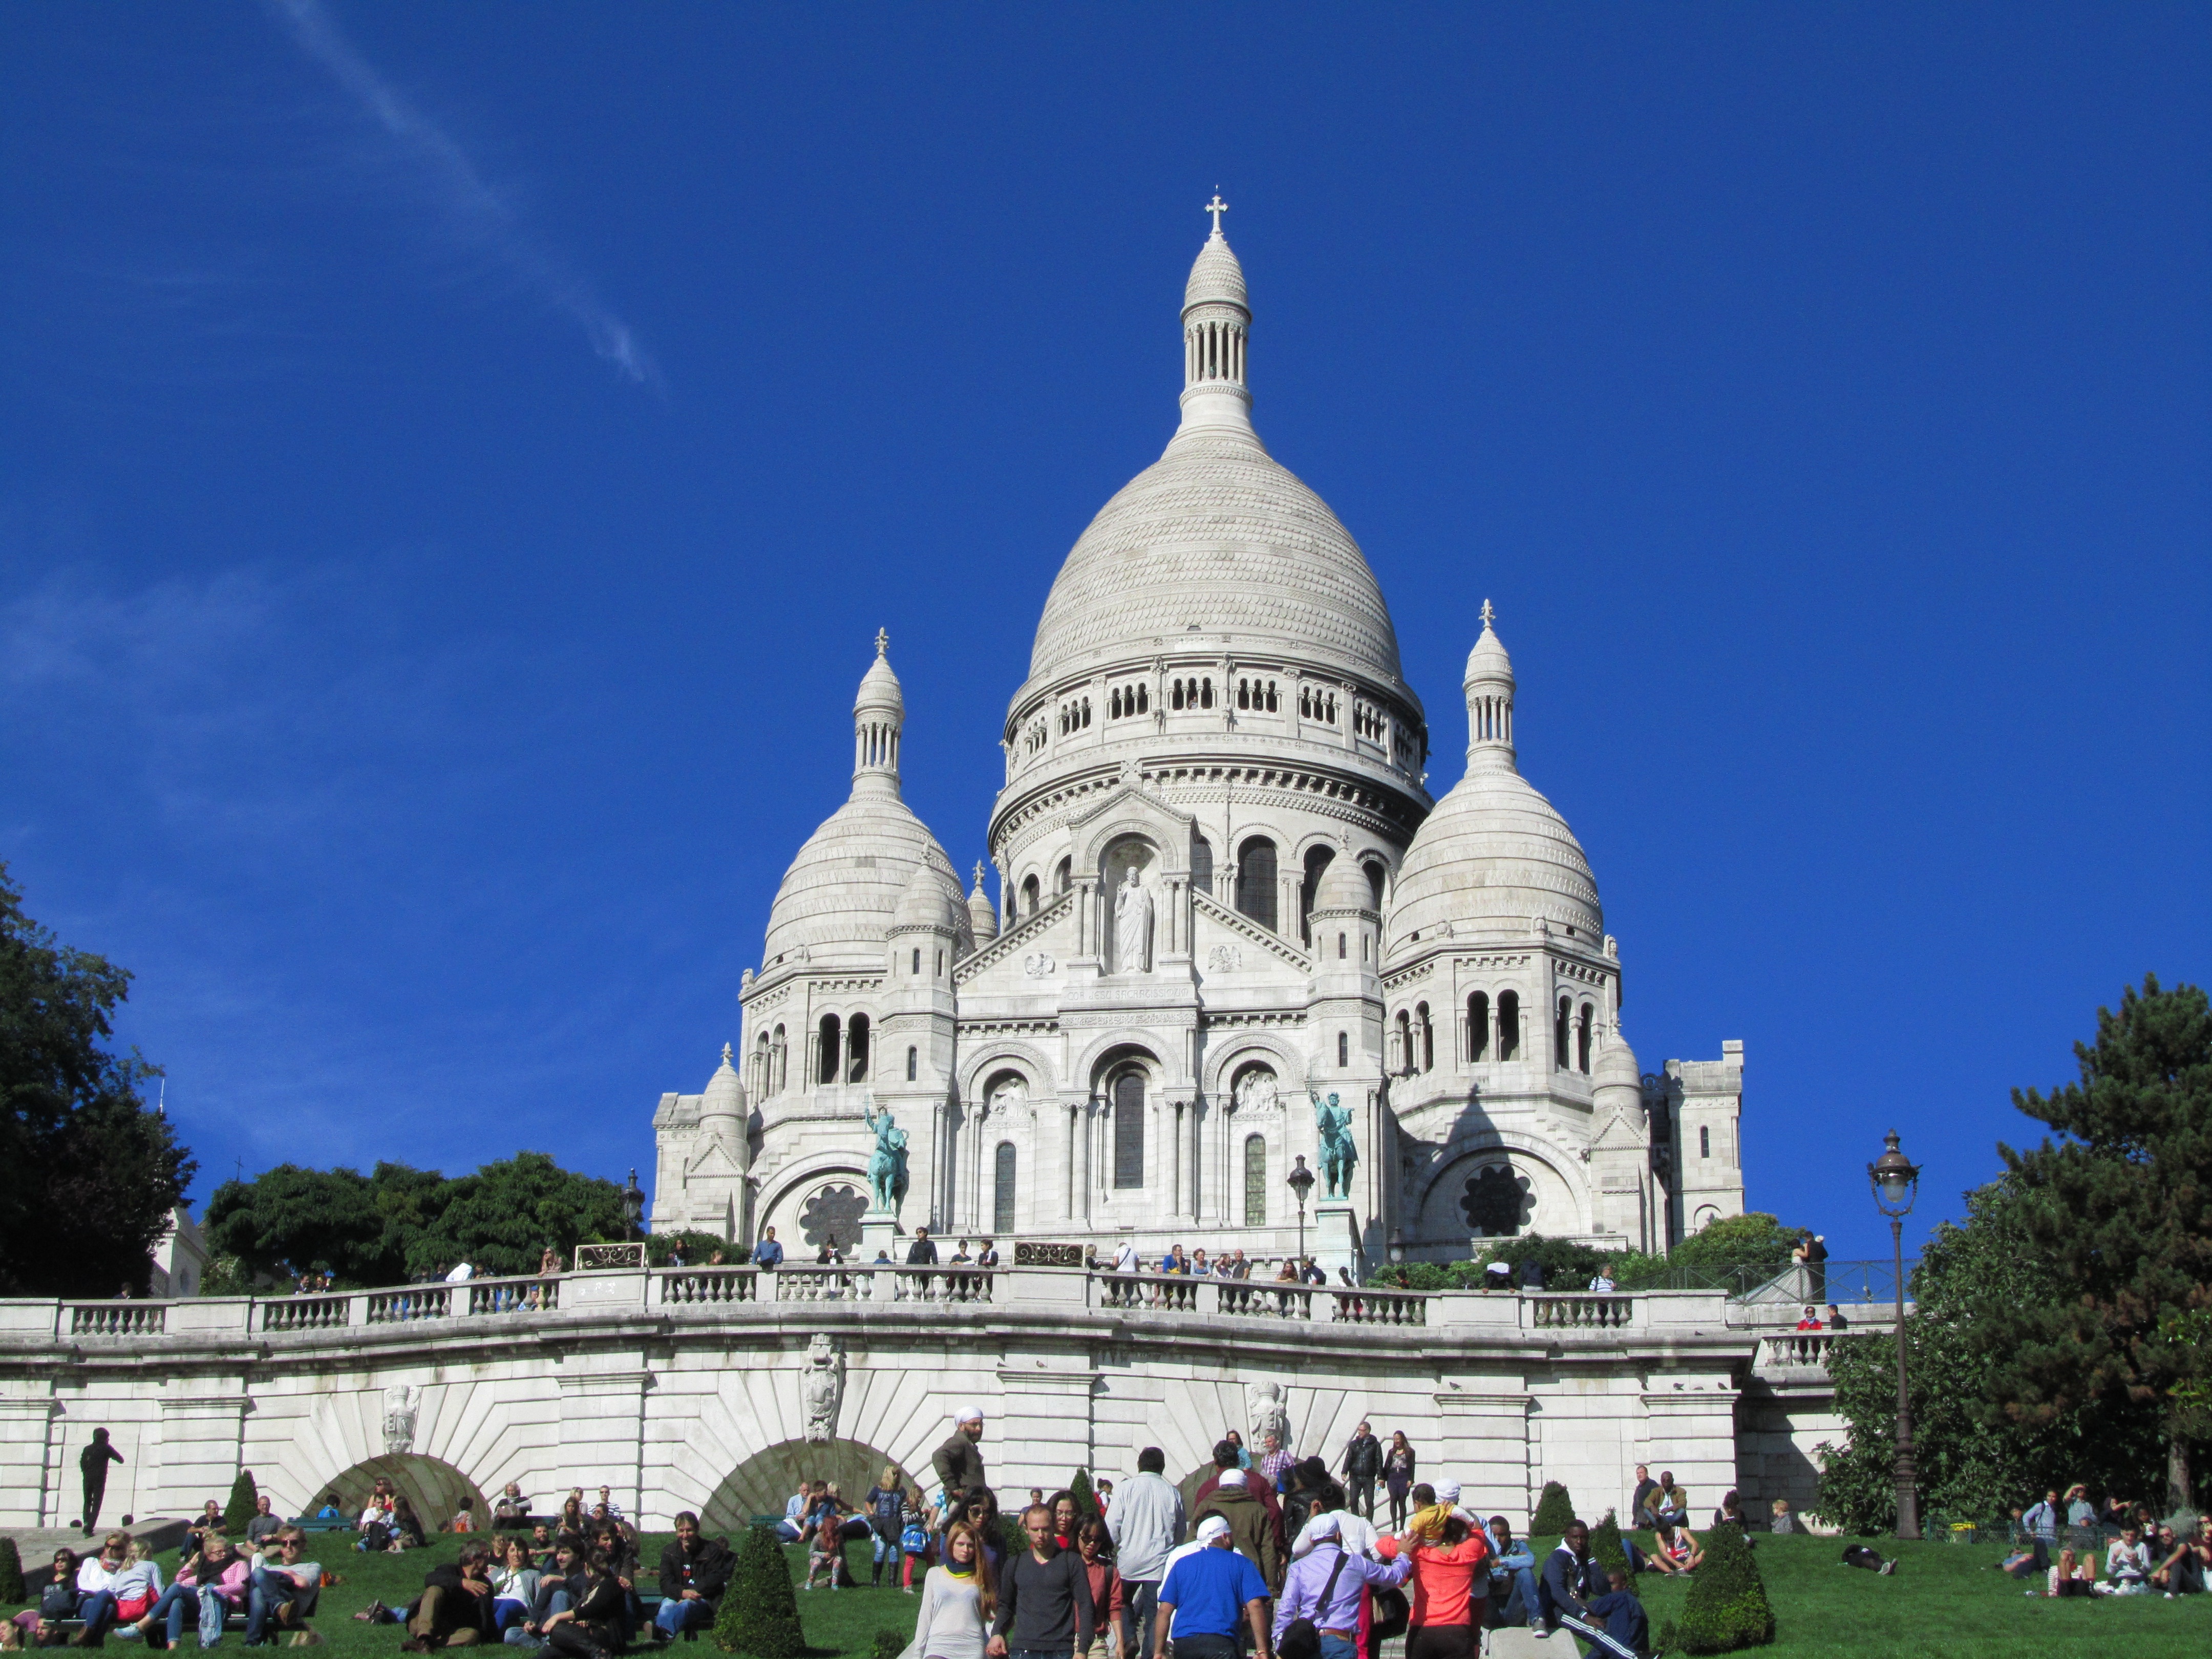
building, paris, landmark, church, cathedral, place of worship, basilica, sacre coeur, historic site, byzantine architecture